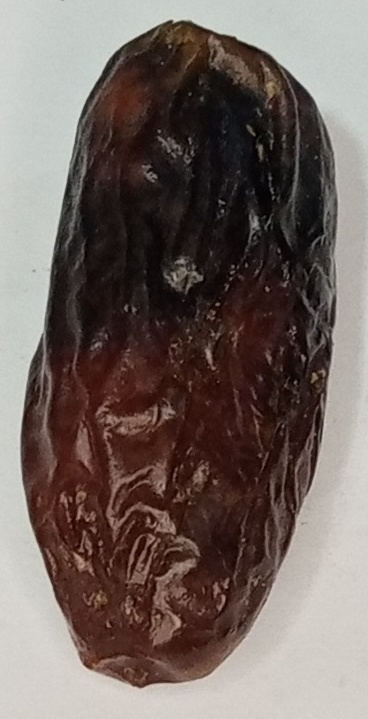
Variety: gajar
Size: large
Grade: grade-1